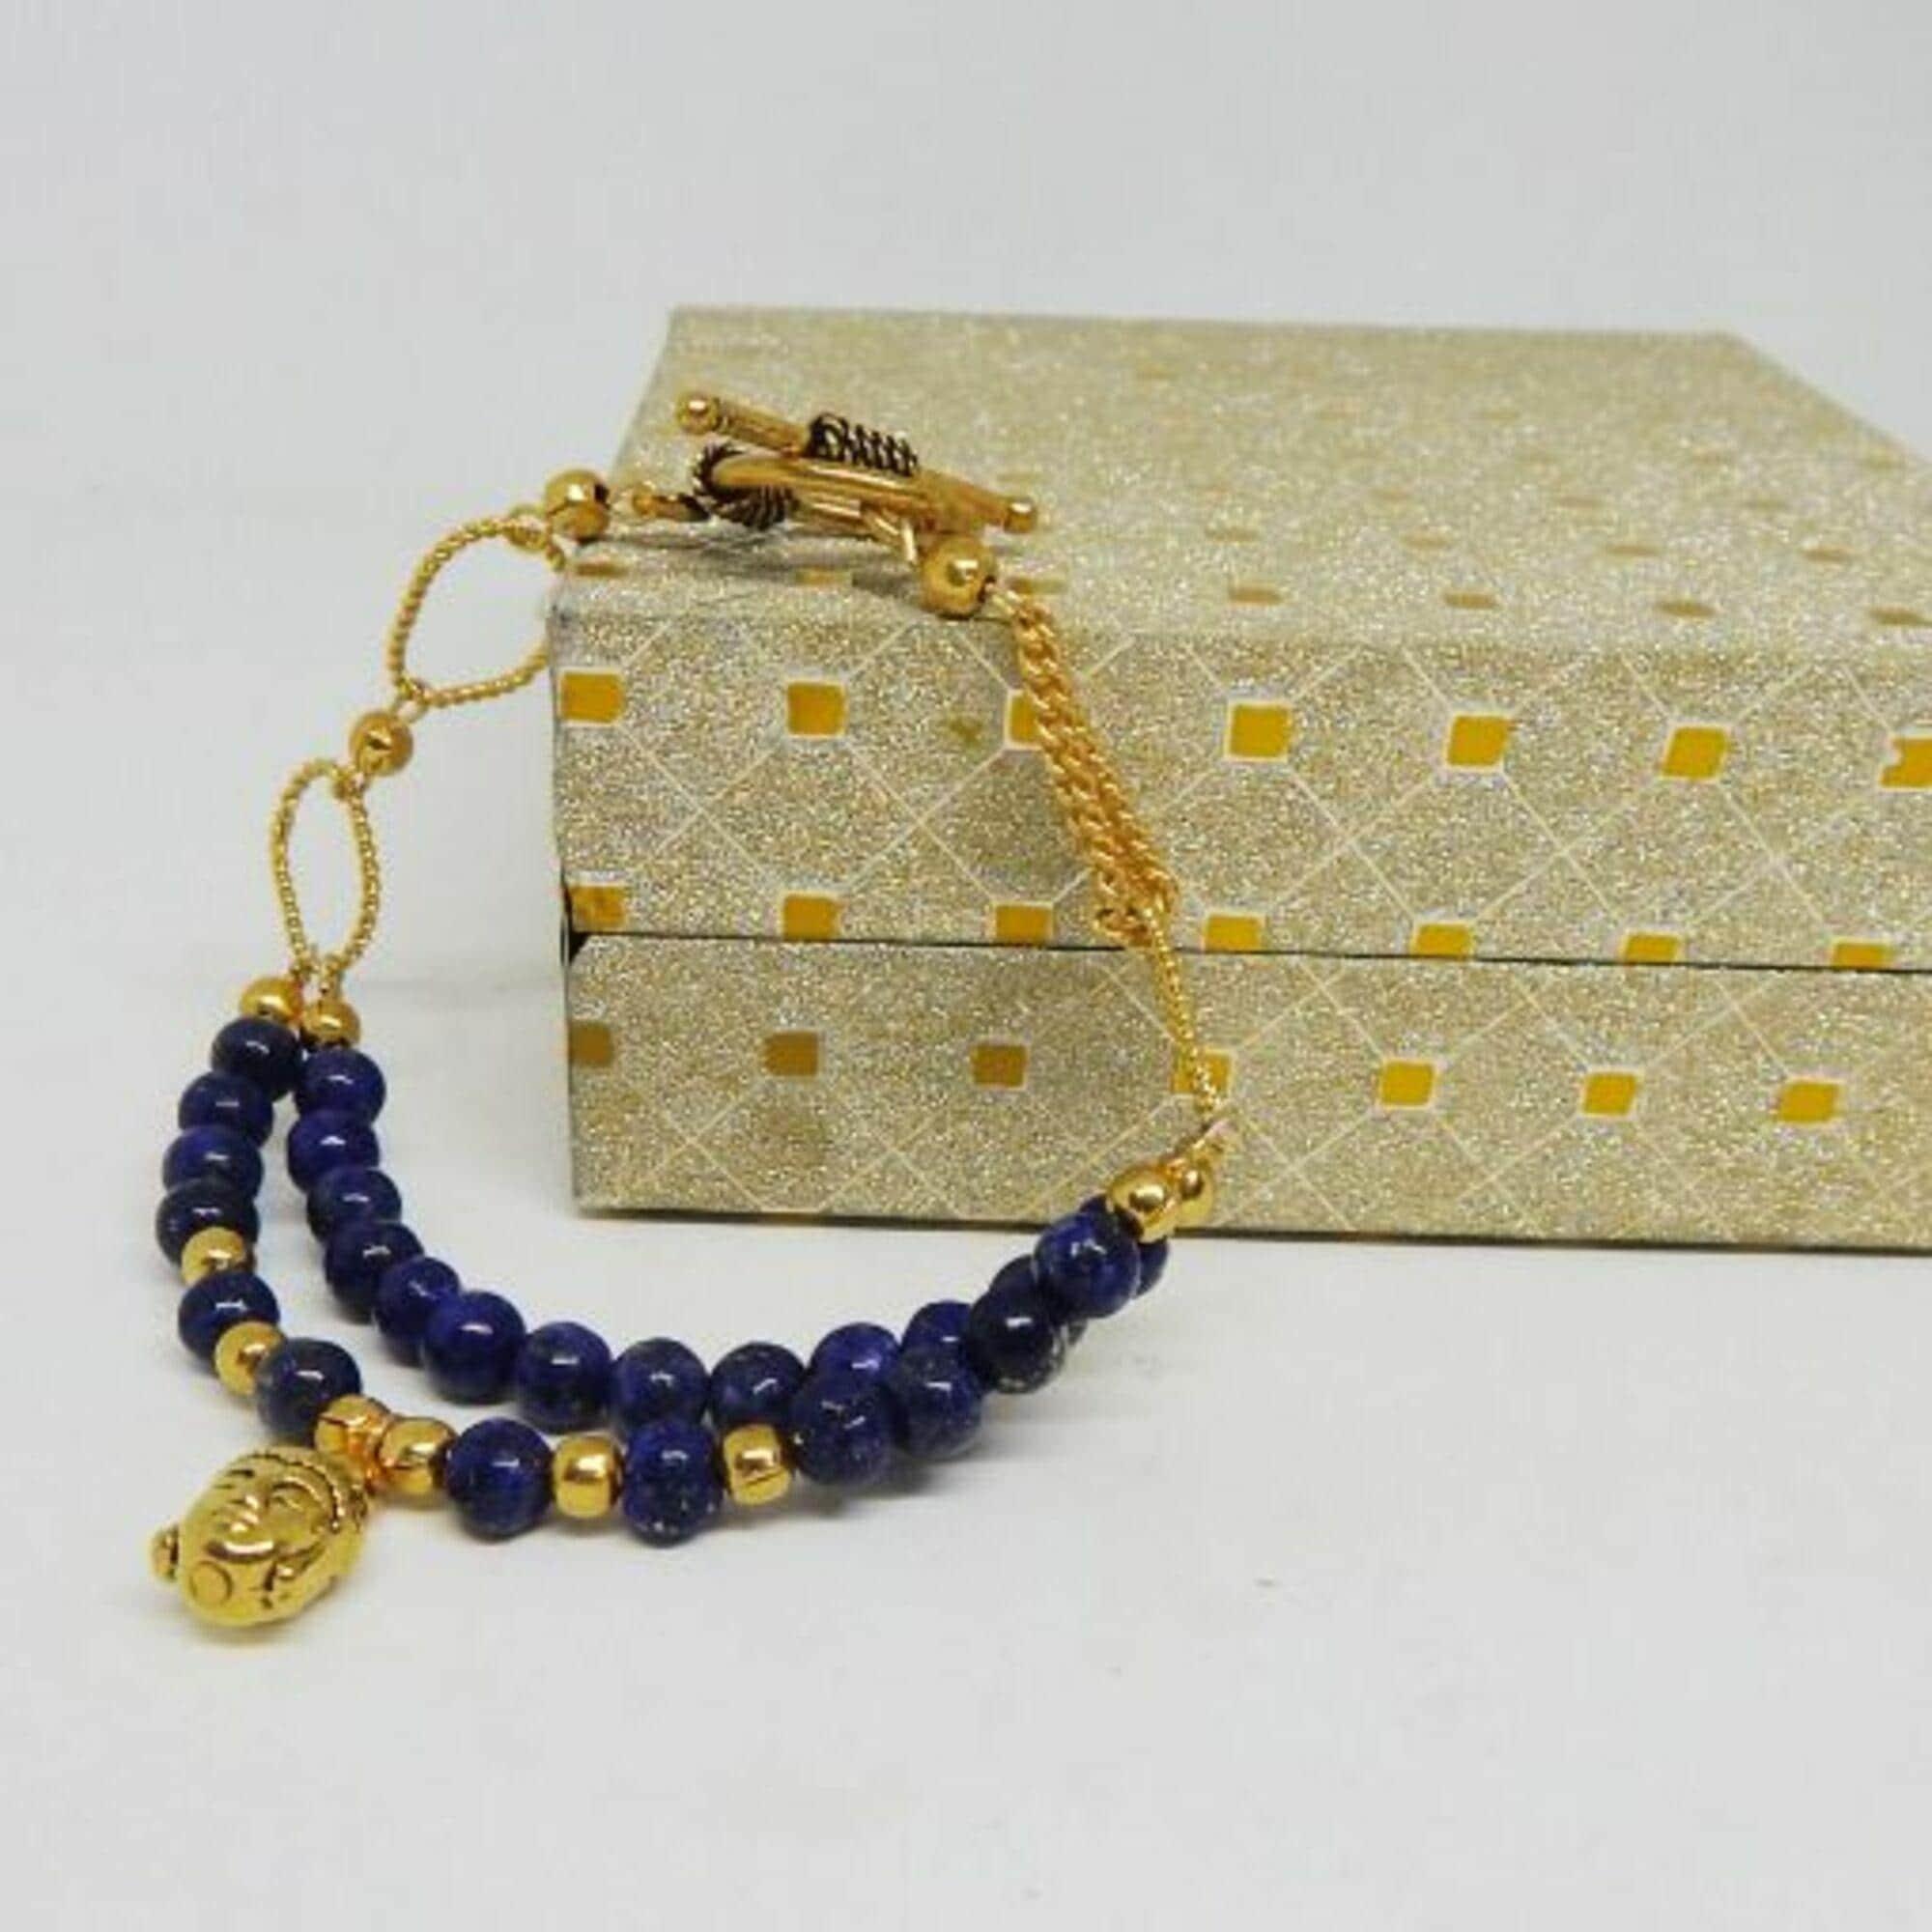
Jaya Vision Enterprises Gemstone Lapis Lazuli 6mm round Beads & Gold Chain Bracelet
Type: Bracelets
Brand: JAYA VISION ENTERPRISES
Price: Rs. 550
 Lapis Lazuli beads Bracelet for Third eye ChakraLapis Lazuli Beads with gold polish Copper metal beads and chain.Lapis Lazuli brings about clearity of mind and gives self confidence. Helps in meditation and causes spritual upliftmentHelps in Chronic Pain, Asthama, AIDS, Brain injury, Ears and detoxifying body.